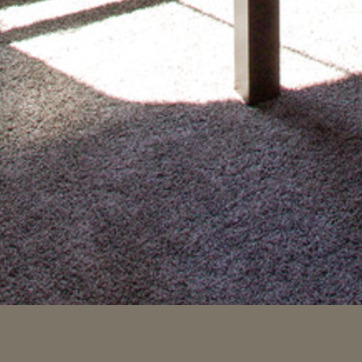
Material: carpet